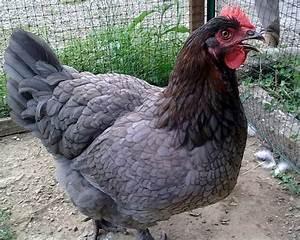
chicken